Progeny (film)

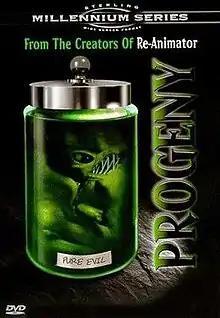

Progeny is a 1998 American science fiction film. It was directed by Brian Yuzna and written by Aubrey Solomon and Stuart Gordon. The film stars Arnold Vosloo as Dr. Craig Burton, Jillian McWhirter as Sherry Burton, Brad Dourif as Dr. Bert Clavell and Lindsay Crouse as Dr. Susan Lamarche.